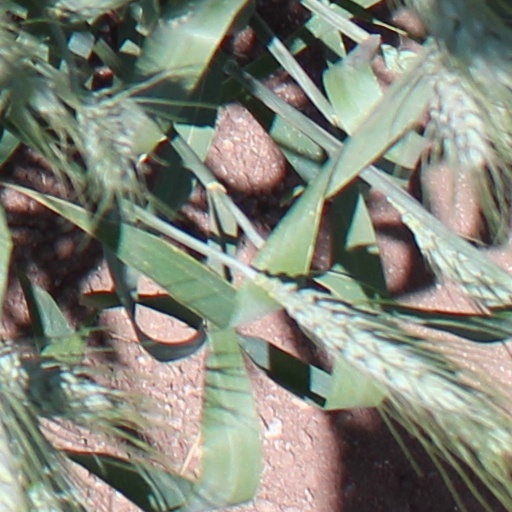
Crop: wheat